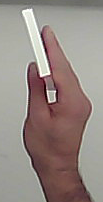
Product: kinder_chocolate